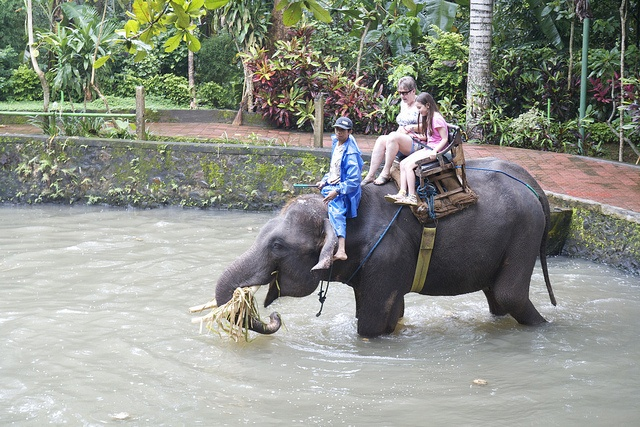
an image of two people riding an elephant in a pool of water
People ride an elephant as it grazes in water.
A ELEPHANT IS IN THE WATER RIGHT NOW
Three people ride an elephant through some shallow water.
Three people on an elephant riding through water.